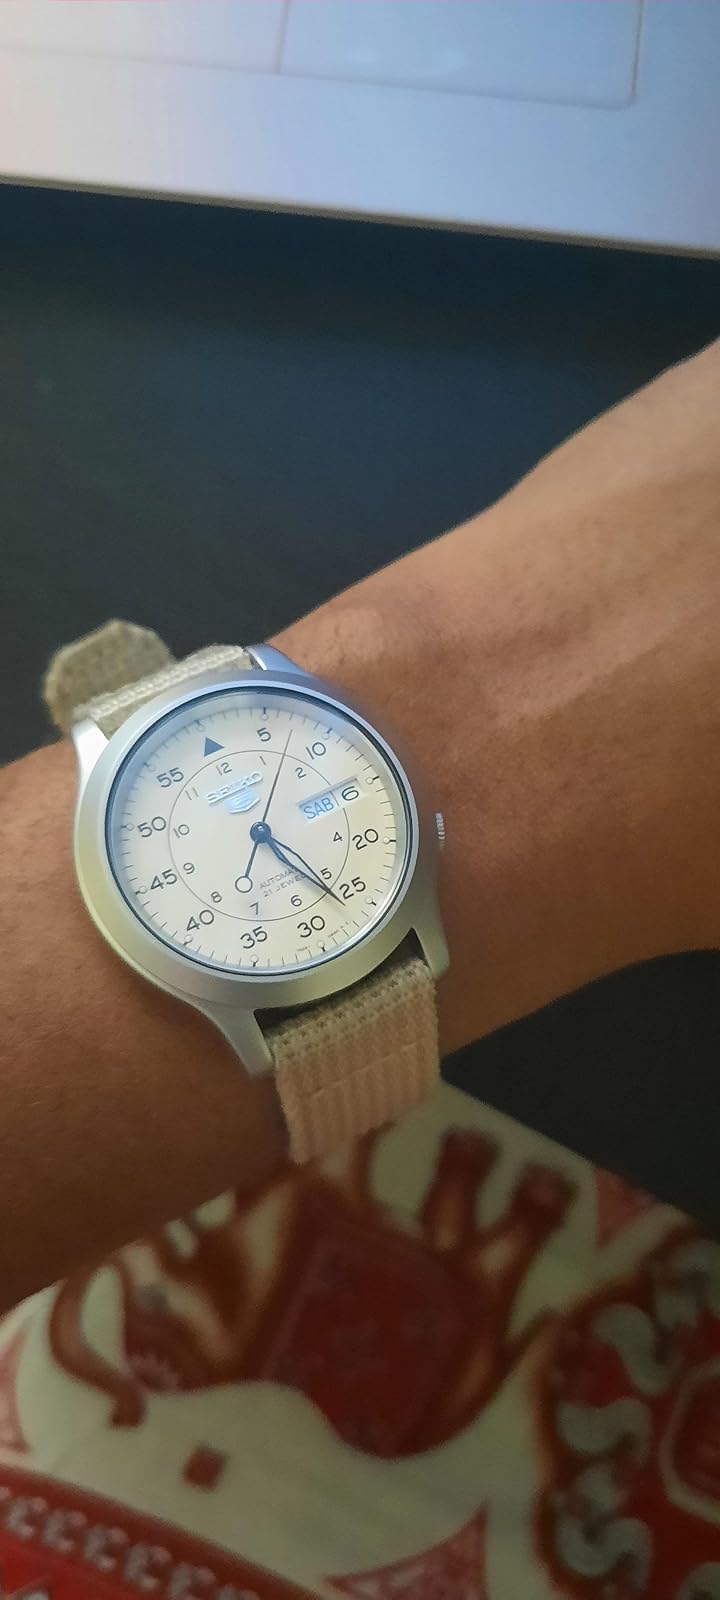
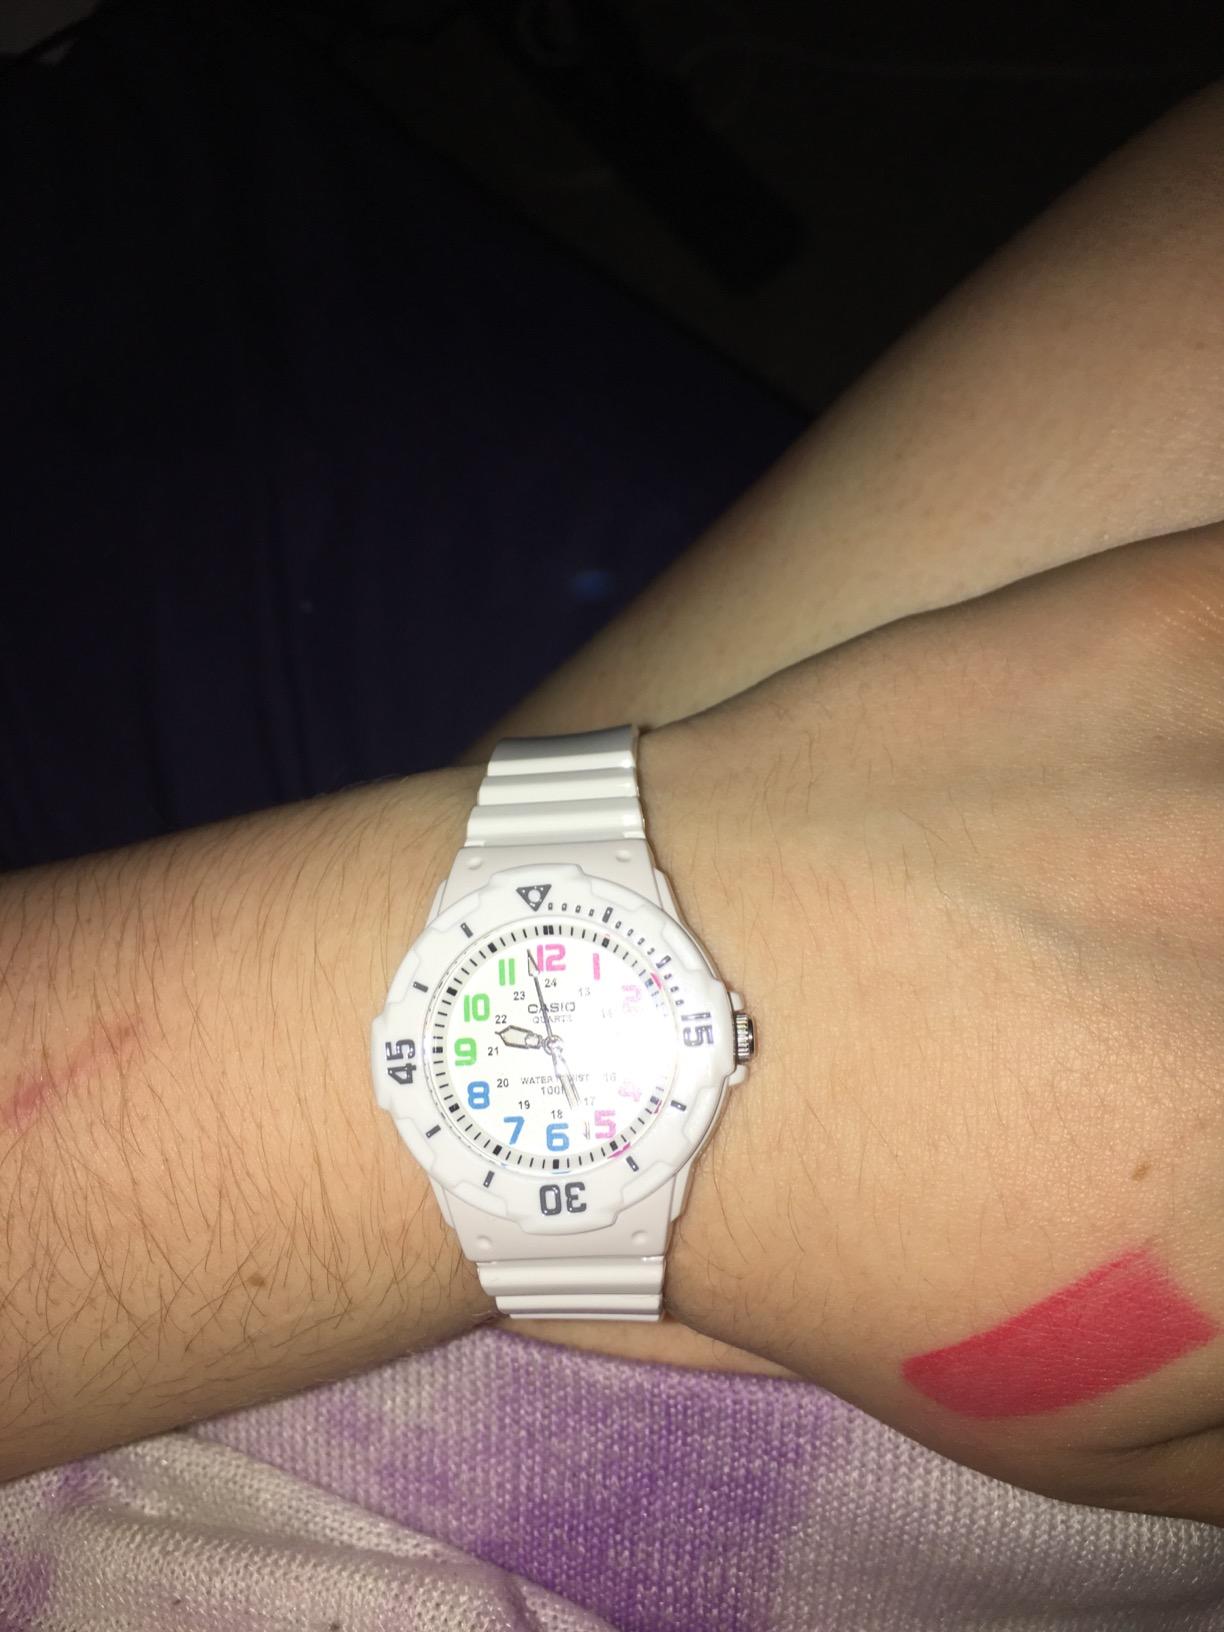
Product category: accessories_watch
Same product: no